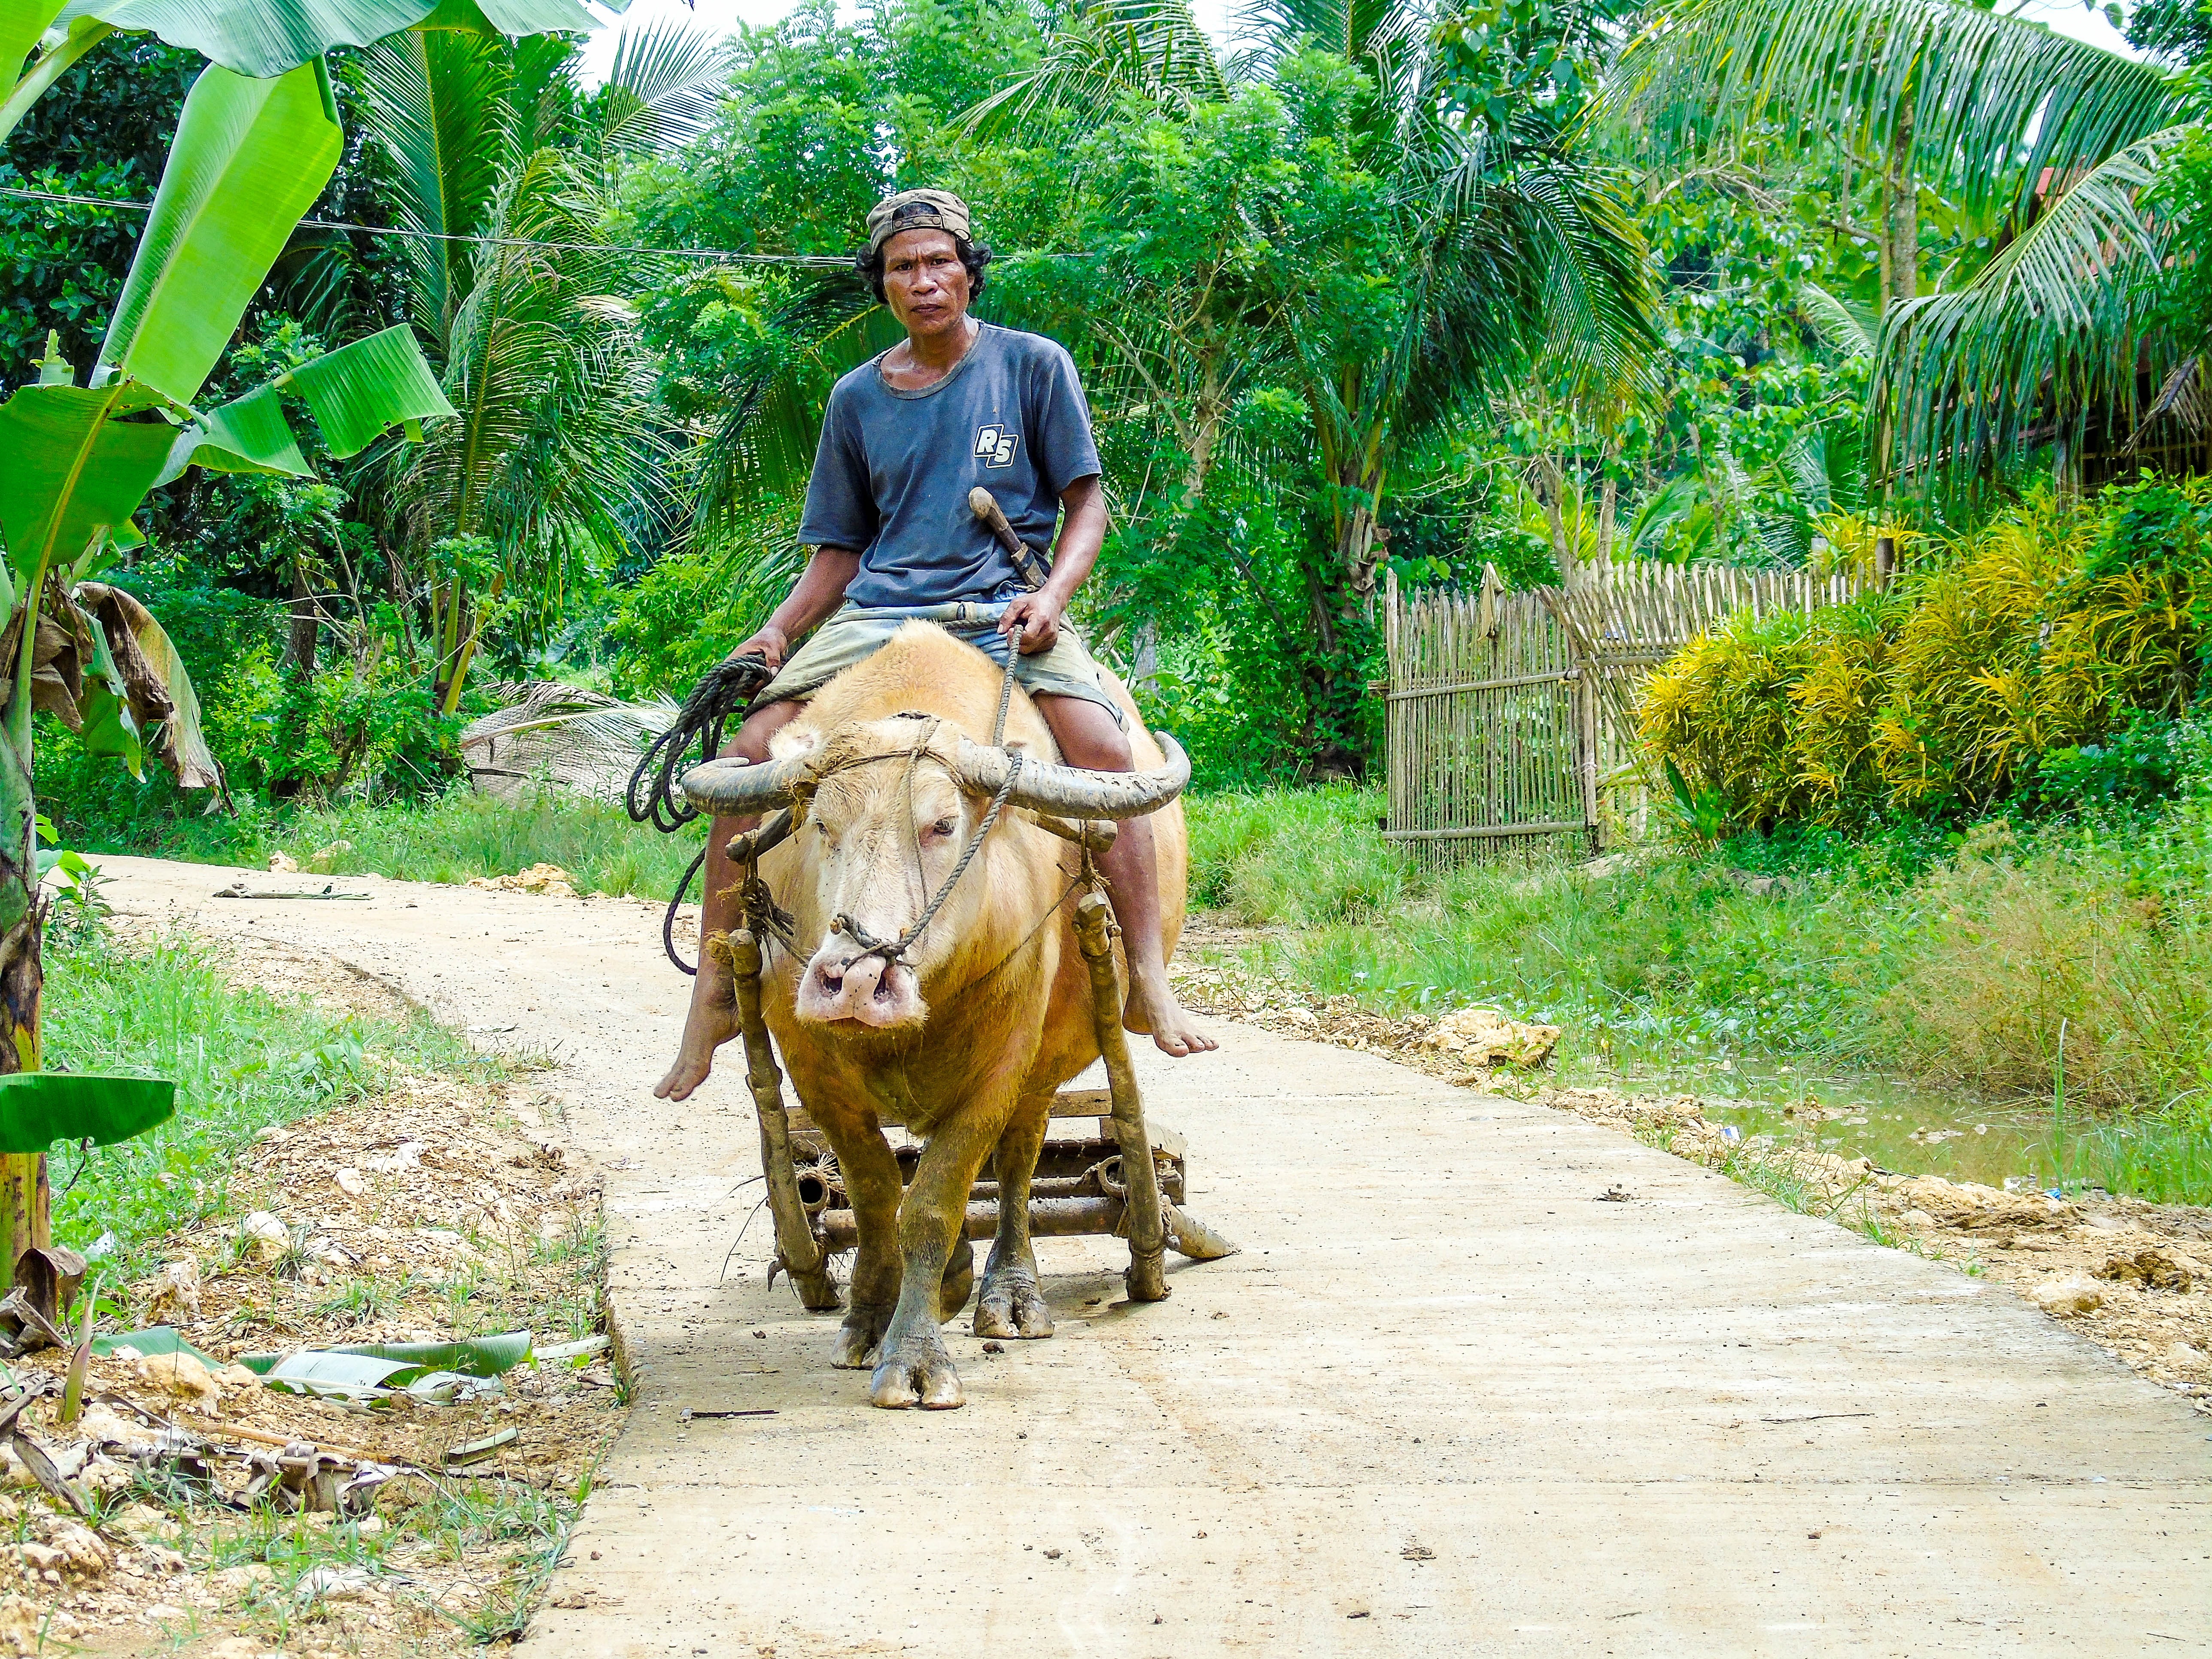
outdoor, farm, animal, rural, vehicle, horse, asia, ride, agriculture, farmer, rural area, equestrianism, pack animal, eventing, trail riding, horse like mammal